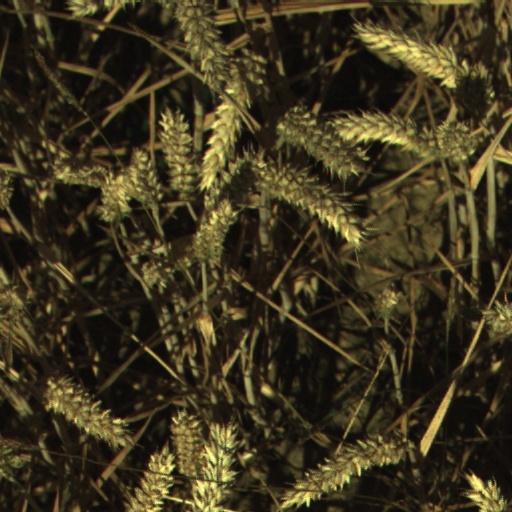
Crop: wheat